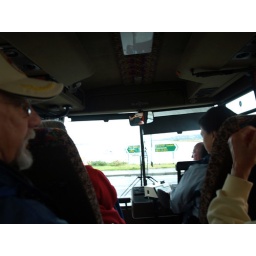
Story of my trip - I was never by a window or on the right side of the train or bus.